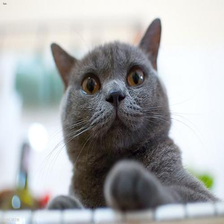
Species: cat
Breed: British Shorthair